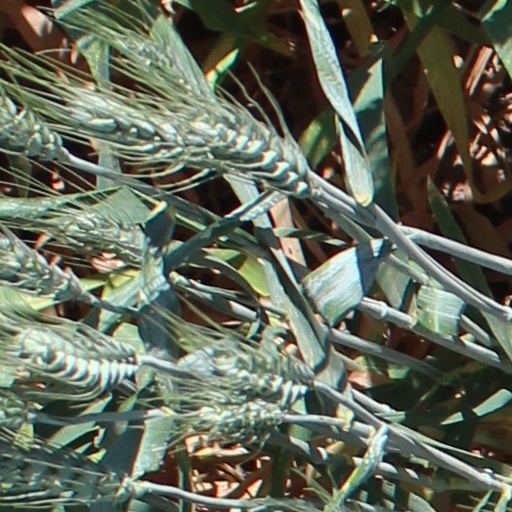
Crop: wheat